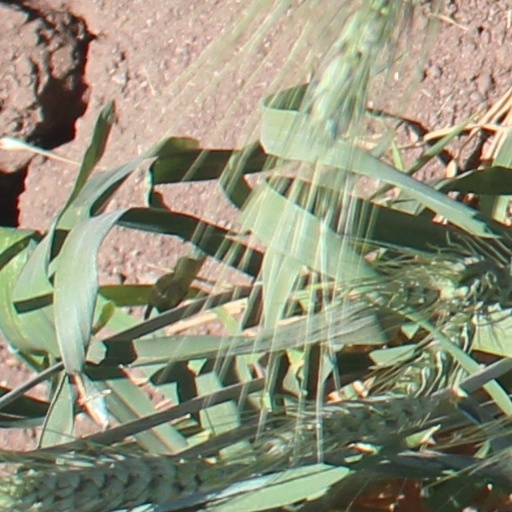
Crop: wheat